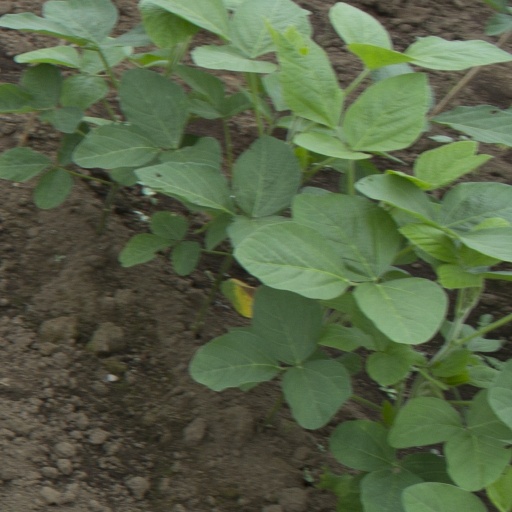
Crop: soybean